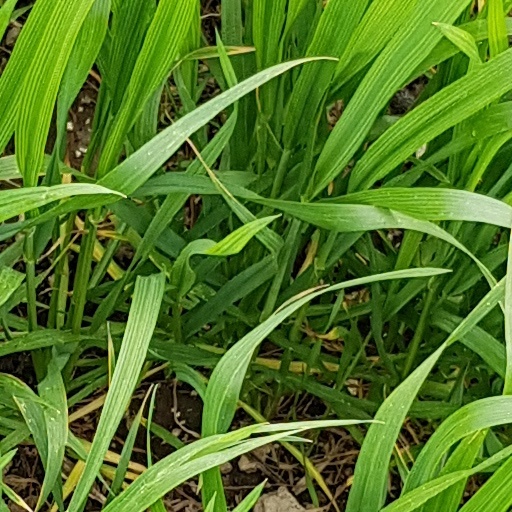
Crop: wheat